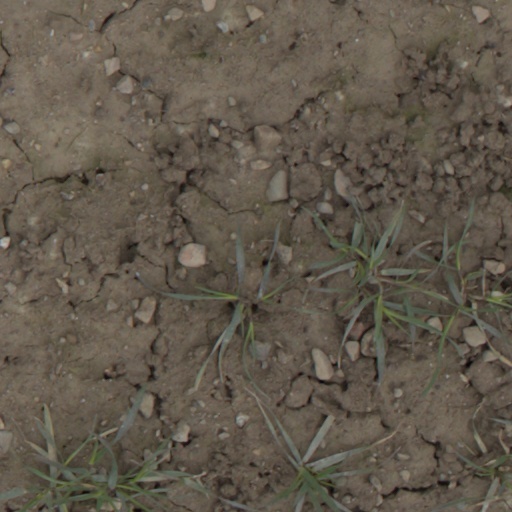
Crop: wheat